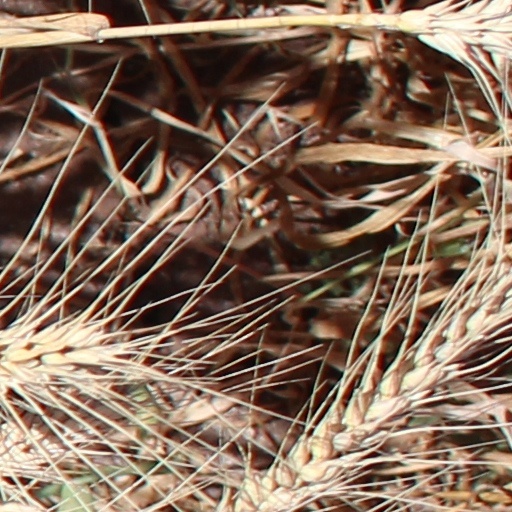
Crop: wheat